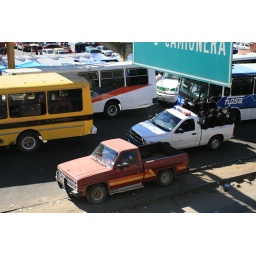
From the pedestrian bridge leading to the main market in Oaxaca, Mexico